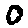
Label: 0